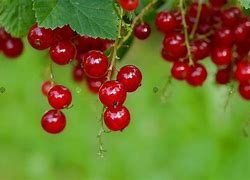
Label: redcurrant